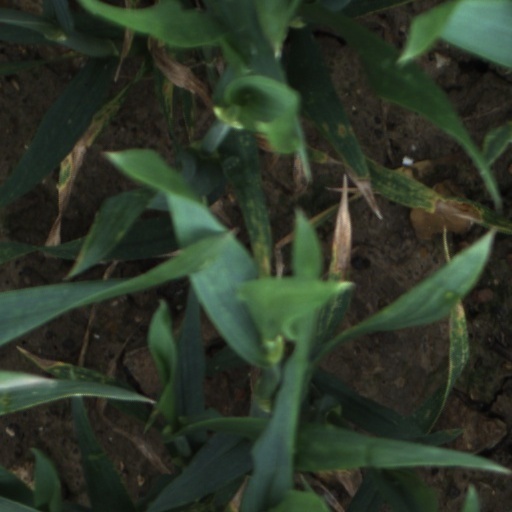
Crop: wheat